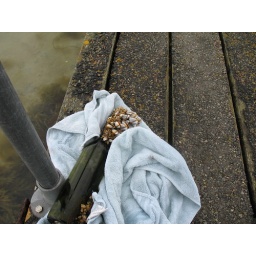
live creatures stuck to a bottle found floating in the sea, when on our boat trip